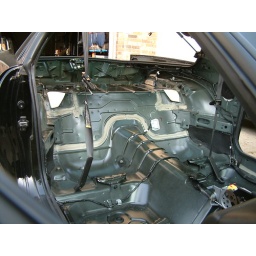
Dynamat in progress...the car is covered on the interior and doors save the front firewall